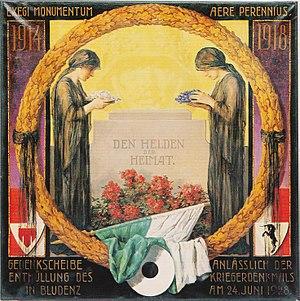
Exegi monumentum est une ode d'Horace, qui conclut le troisième livre des Odes. Elle est aussi appelée À Melpomène: Melpomène est traditionnellement considérée comme la muse de la tragédie, mais elle était à l’origine celle du chant en général.